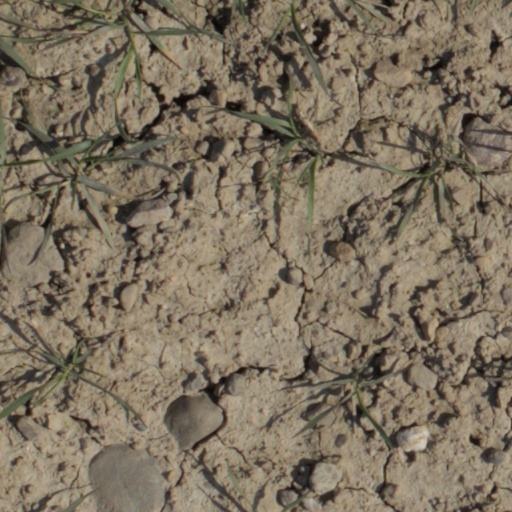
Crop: wheat